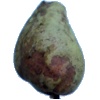
Label: pear_stone